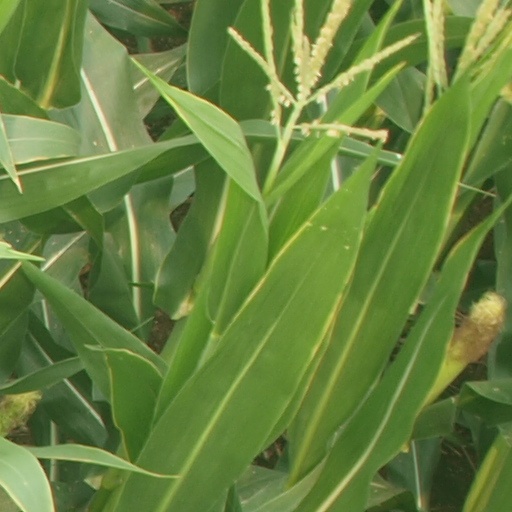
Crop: maize; corn